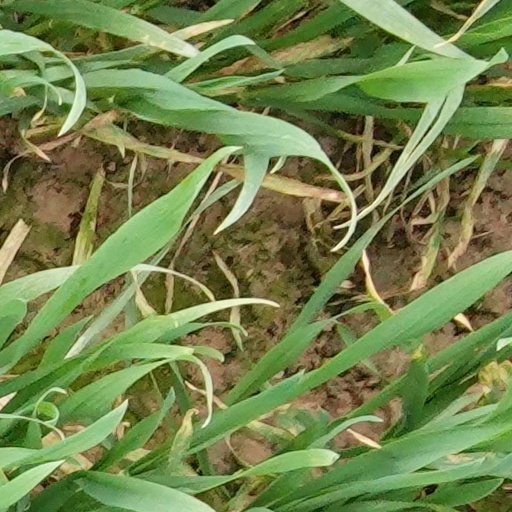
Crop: wheat